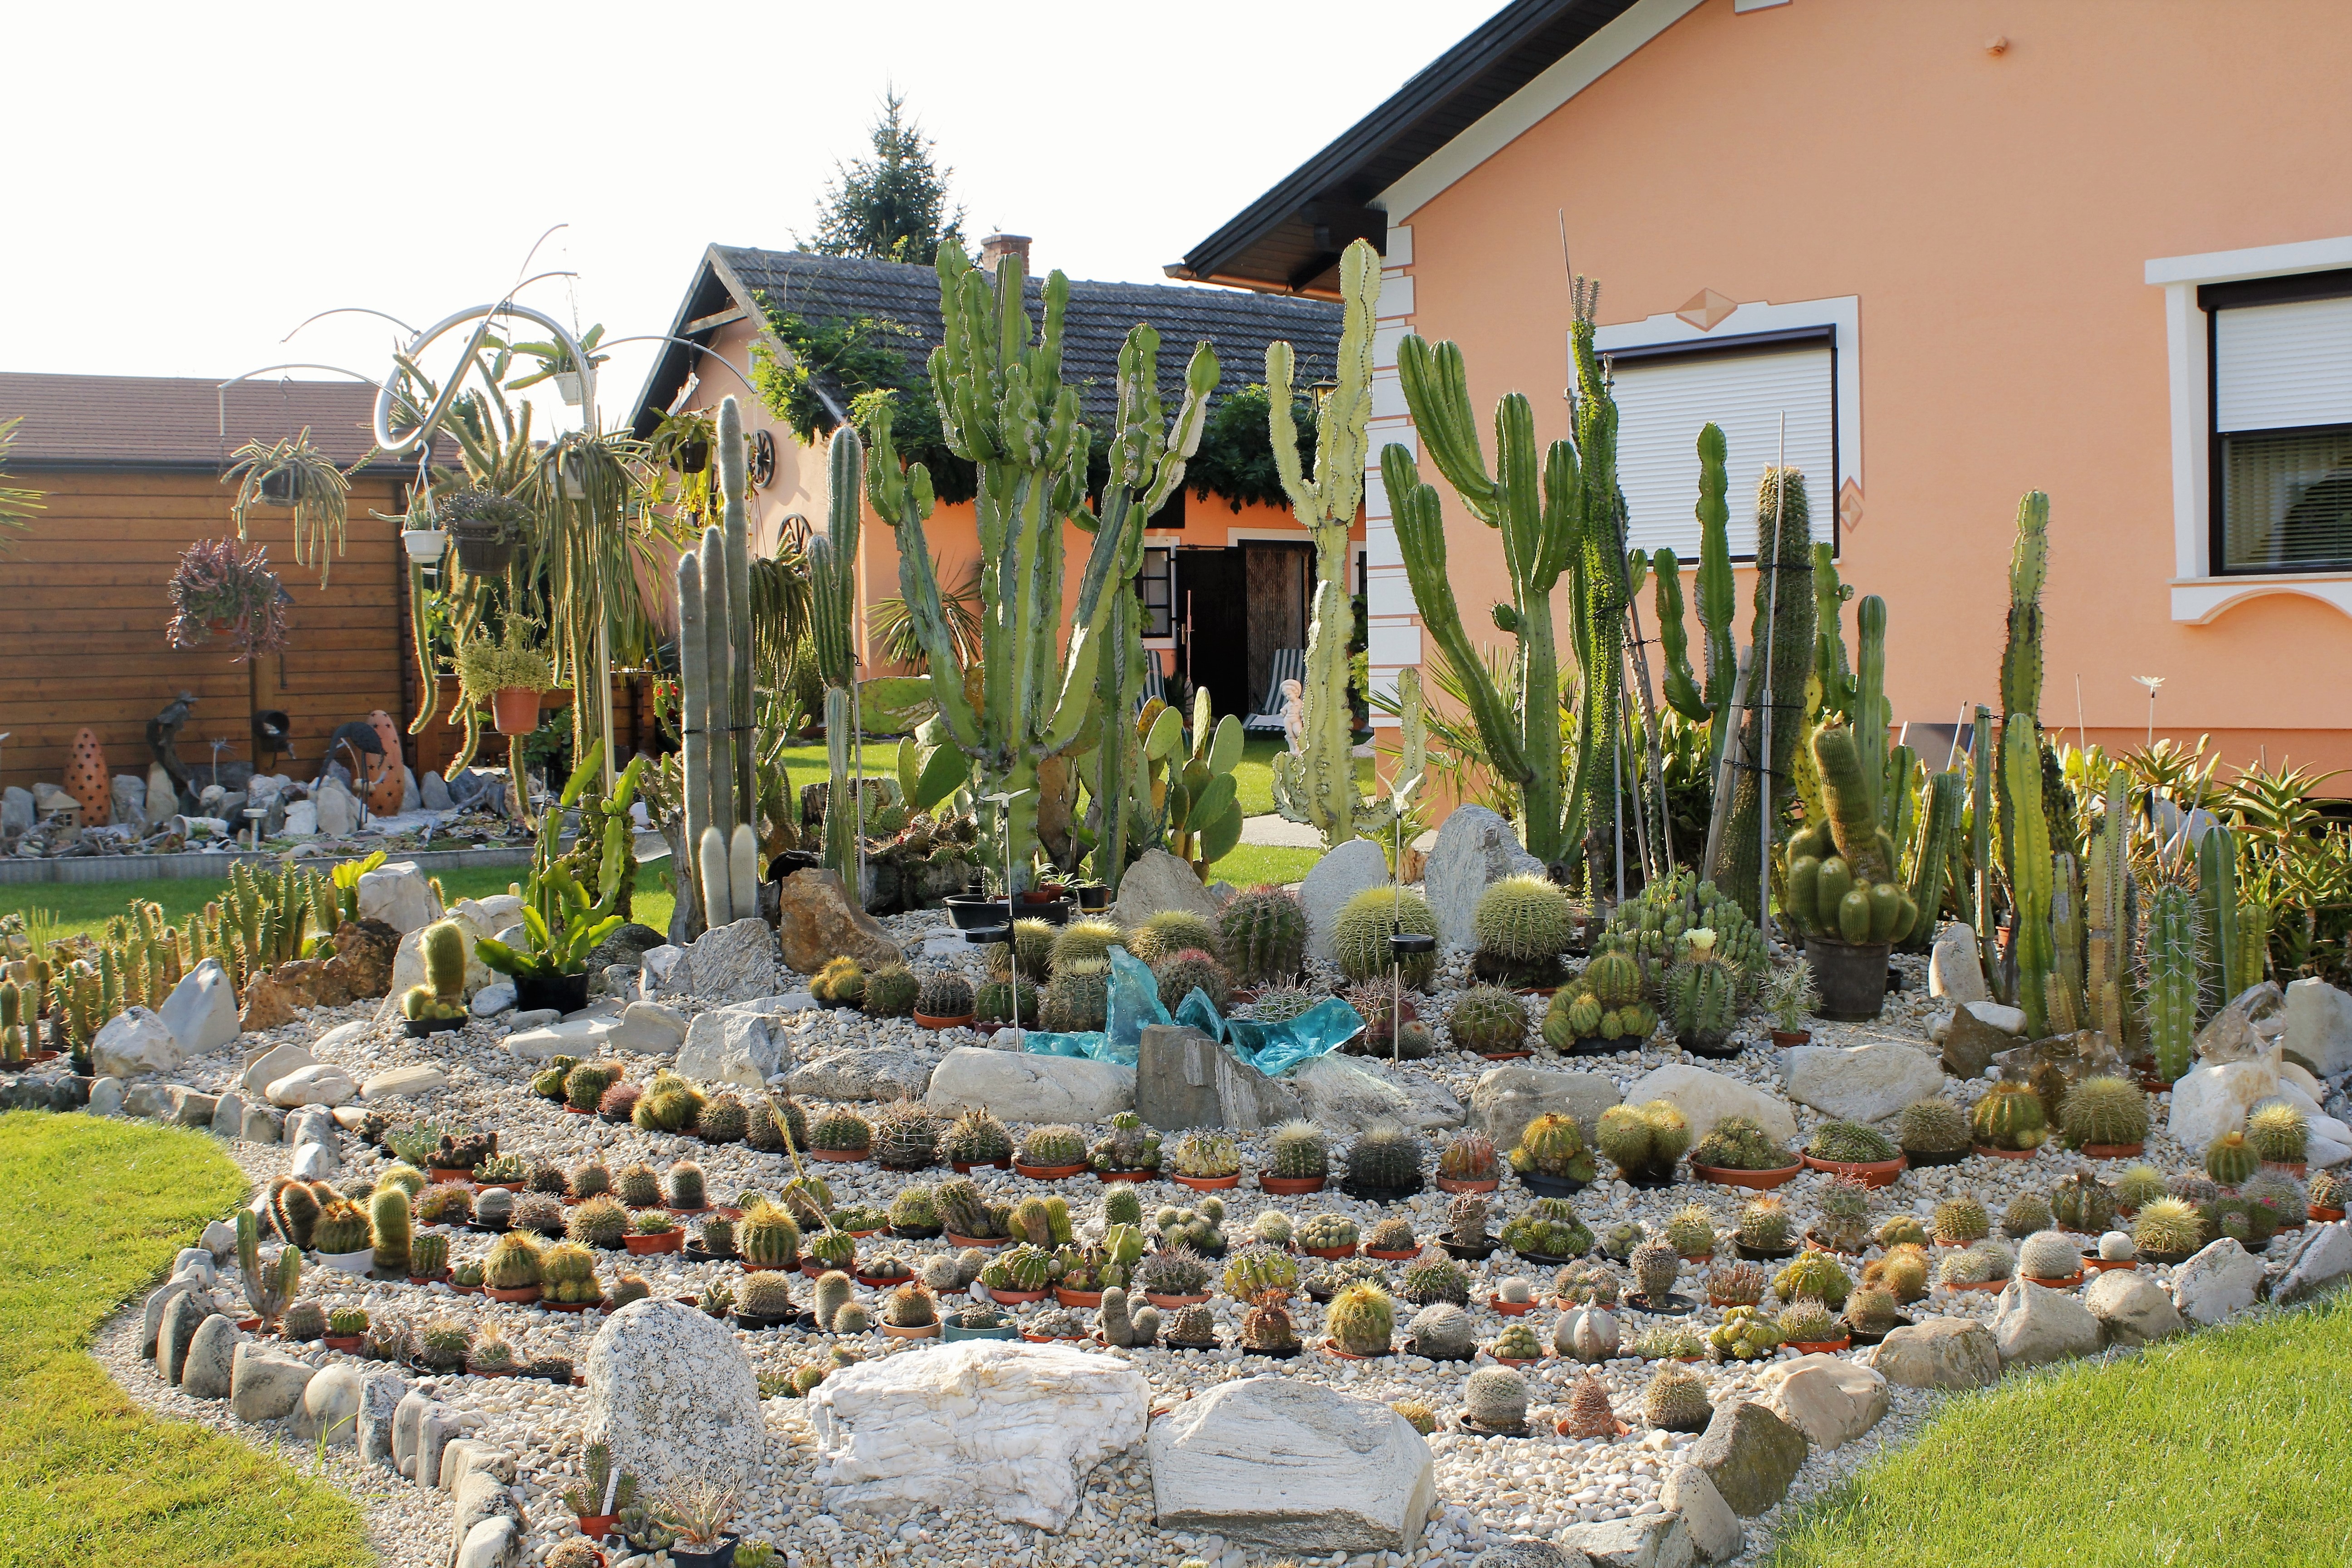
nature, prickly, cactus, flower, backyard, garden, courtyard, yard, floristry, hobby, exoticism